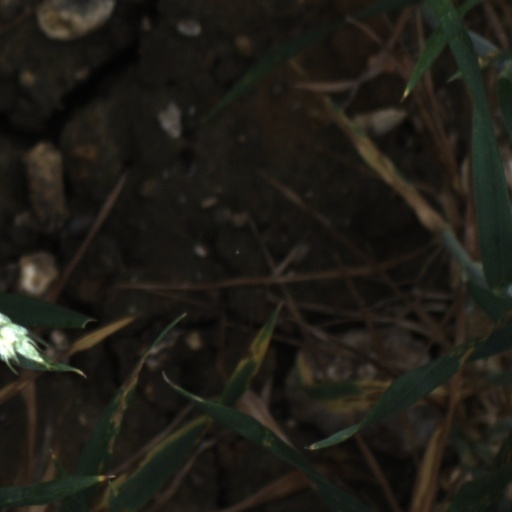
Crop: wheat